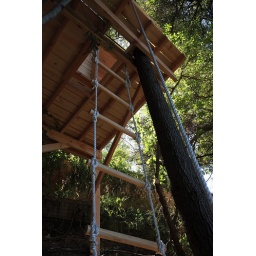
A tree house we've built in our backyard.